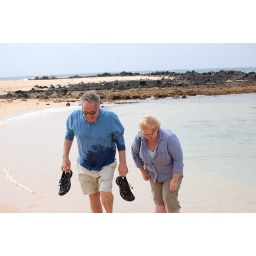
Dad and Nancy after falling in water Poipu beach